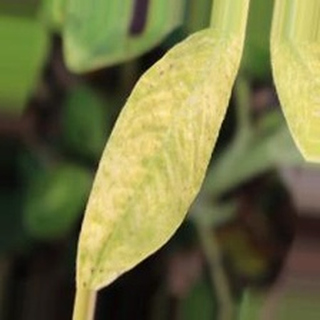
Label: groundnut_nutrition_deficiency